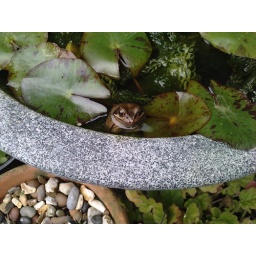
This is Fatfrog who lives in a pot outside my back door with his friend Thinfrog